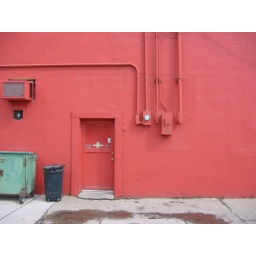
A red wall in Twisp.